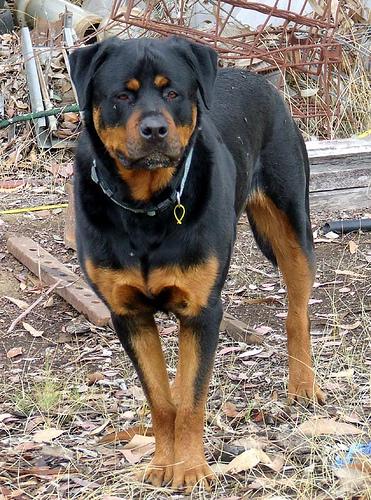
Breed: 224-n000060-Rottweiler